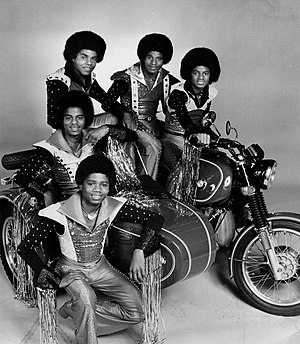
Marlon Jackson
Jackson 5 med Marlon Jackson som nr. to fra venstre nederst.
Marlon Jackson er en amerikansk sanger og danser, og en af Michael Jackson's mange brødre. Marlon Jackson var med i bandet The Jackson 5.